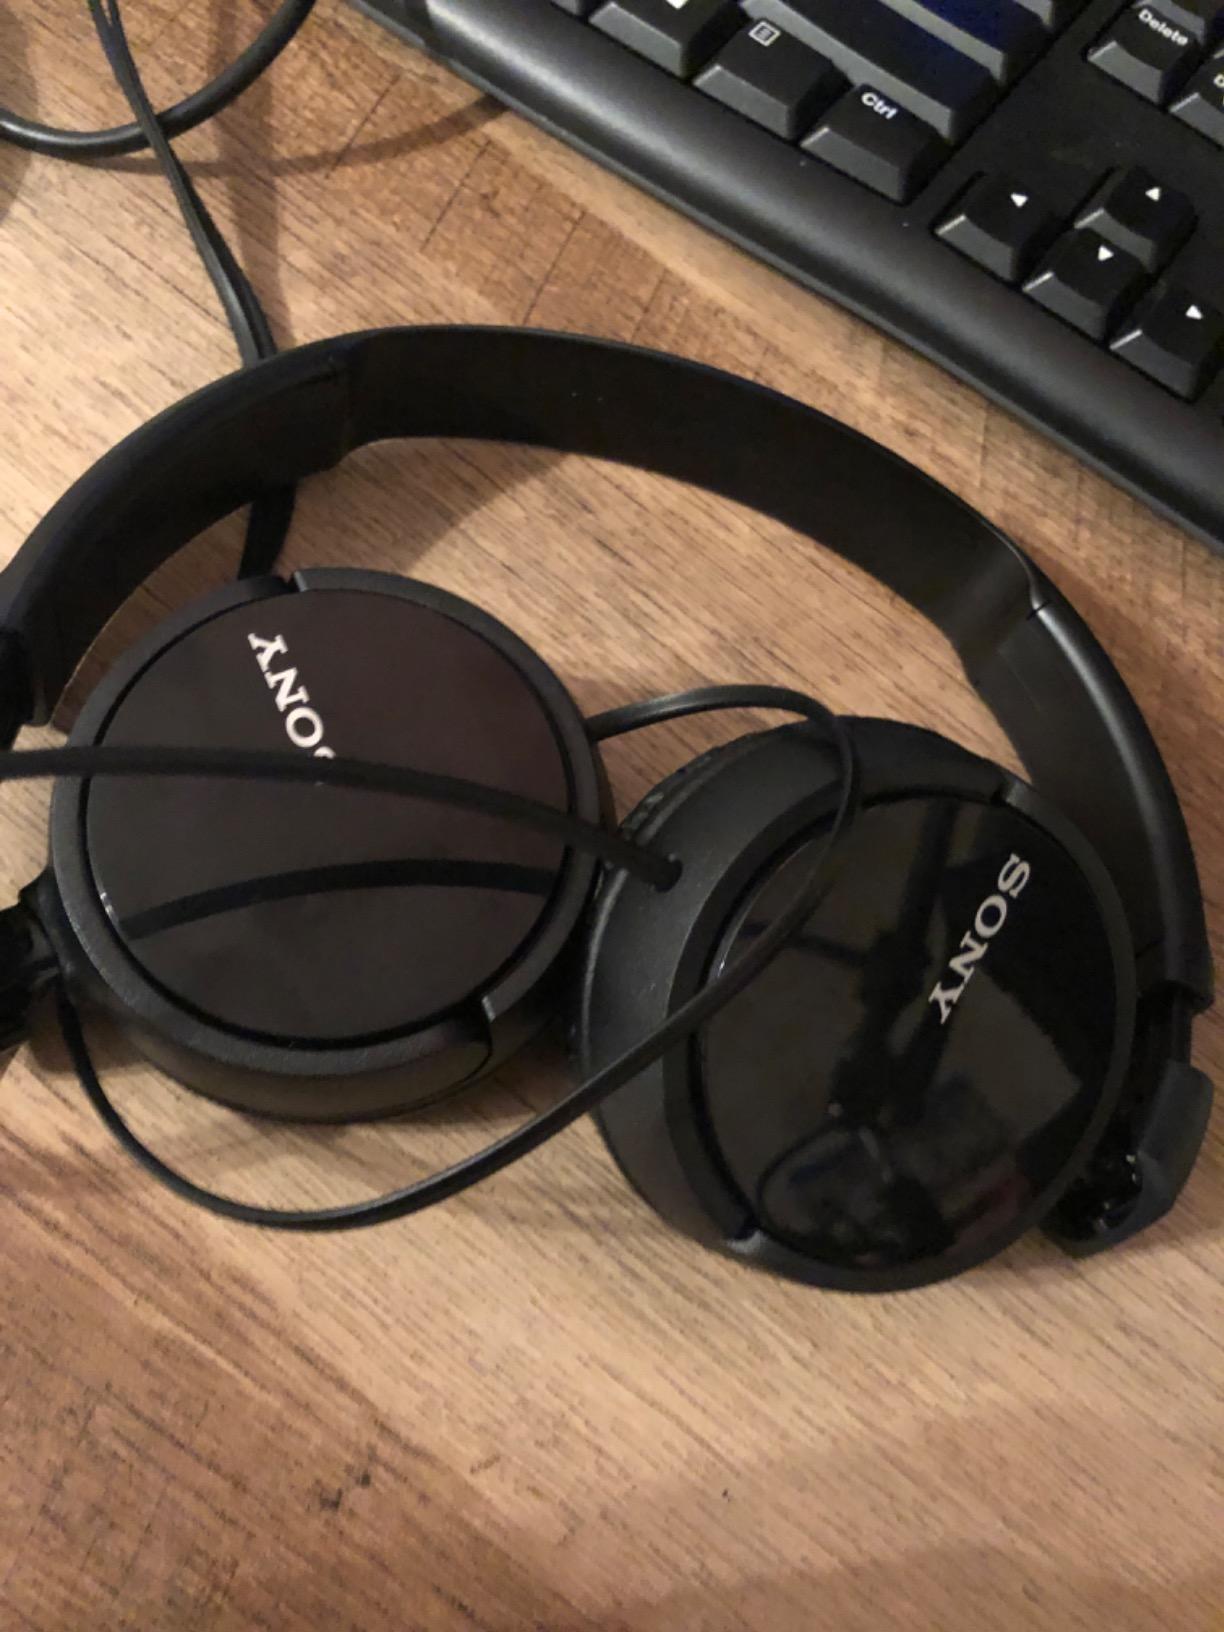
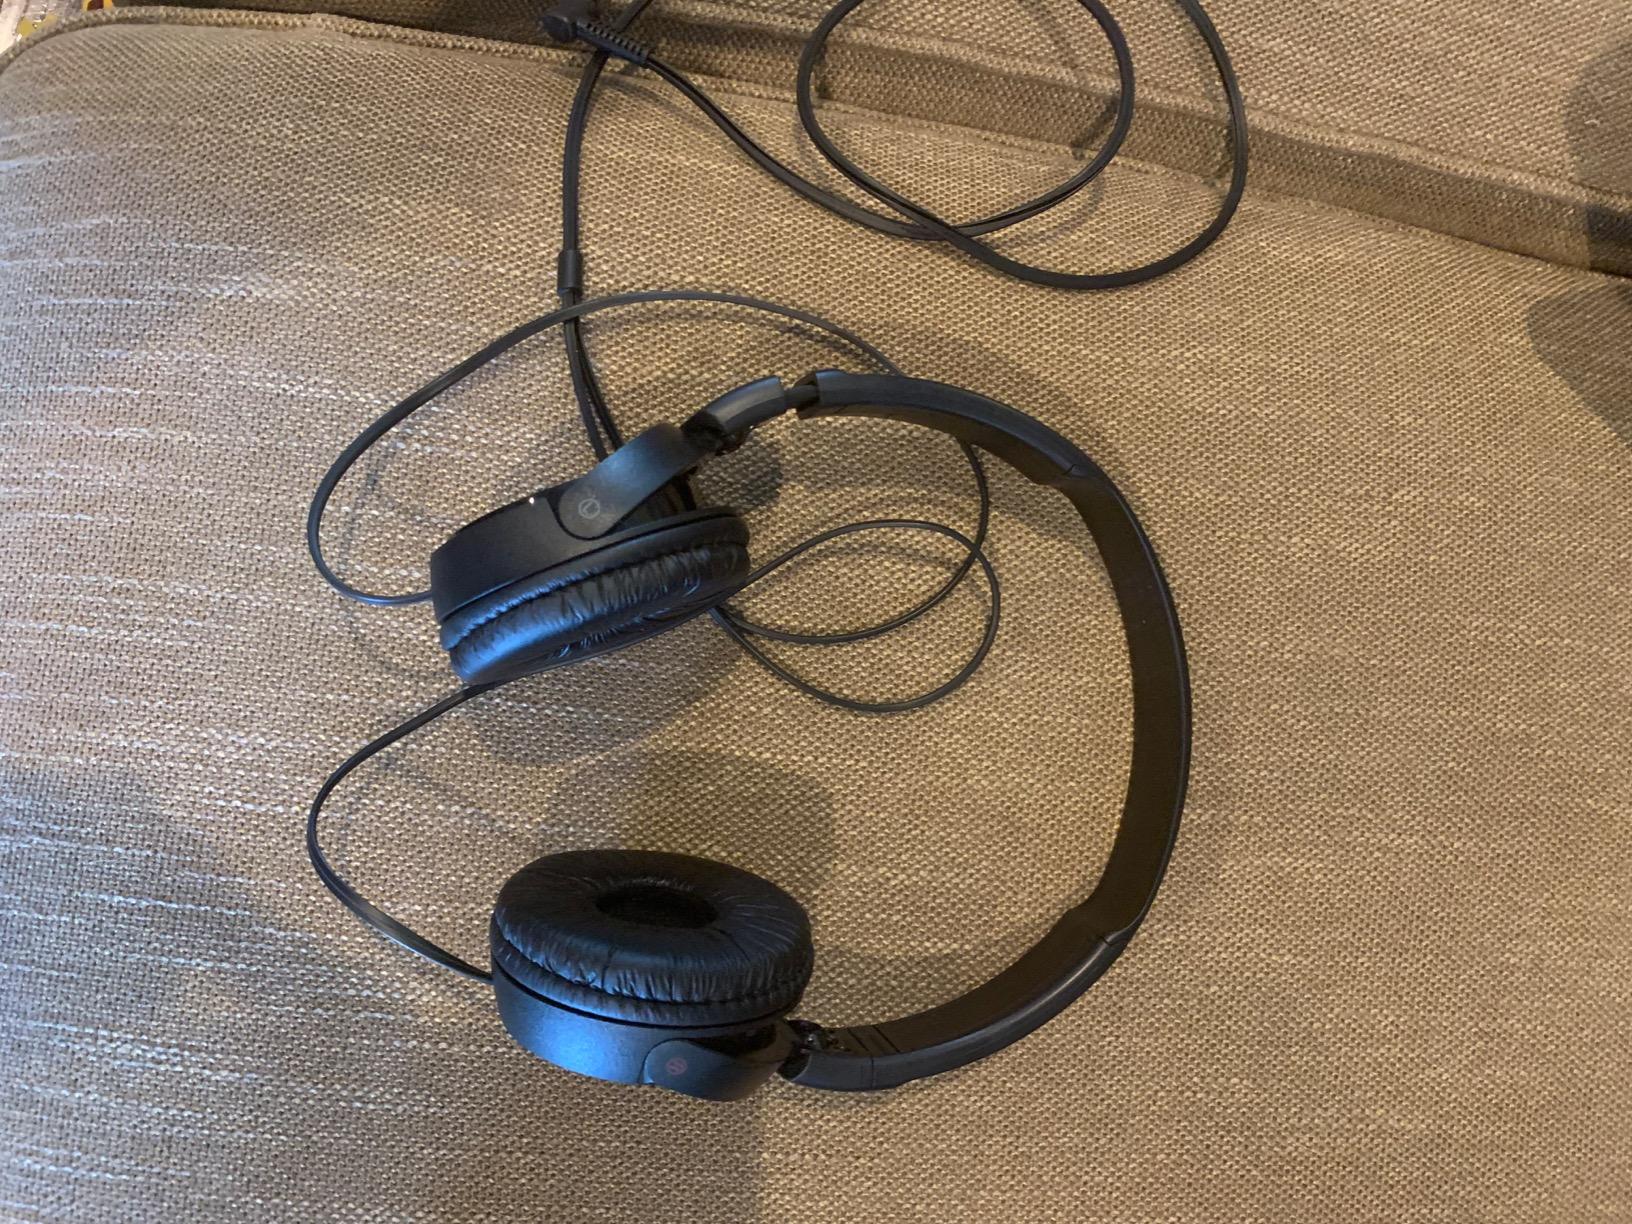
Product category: headphones
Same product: yes